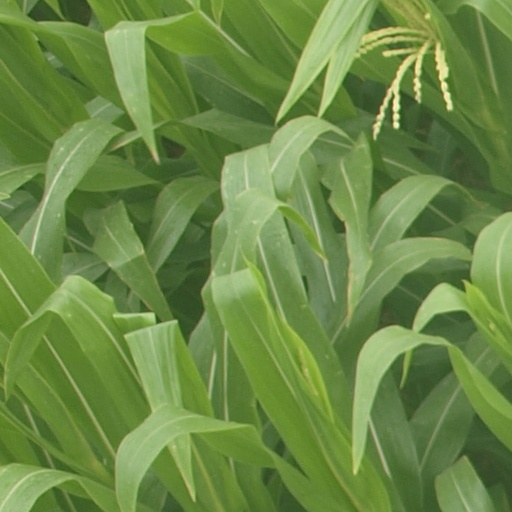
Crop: maize; corn